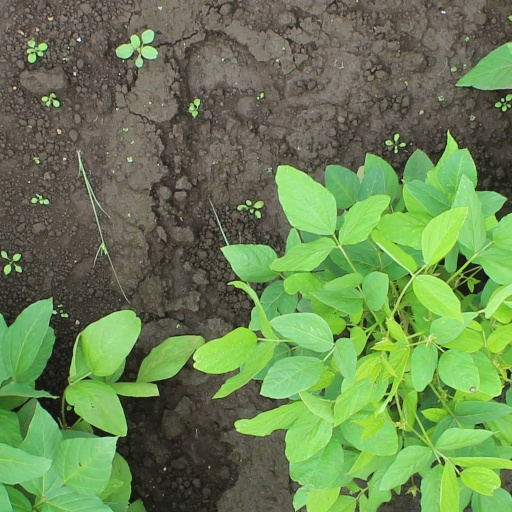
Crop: soybean